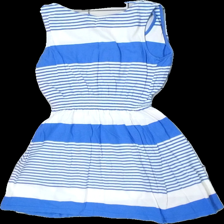
View: back
Type: Dress
Category: Ladies
Brand: Cubus
Colors: Blue, White
Material: 100% bomull
Pattern: Striped
Cut: C-collar
Size: M
Season: All
Damage: nopprigt och smutsigt
Damage location: top center
Damage 2: nopprigt
Damage 2 location: middle center
Damage 3: nopprigt
Damage 3 location: middle center
Price range: <50
Recommended usage: Export
Description: randig klänning med resår midja
Comment: nopprig och luddig